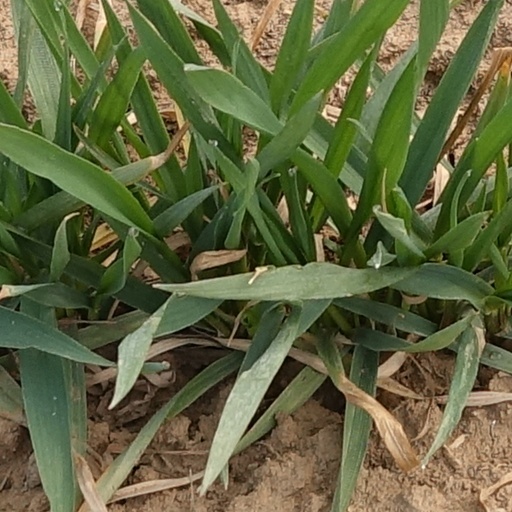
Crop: wheat